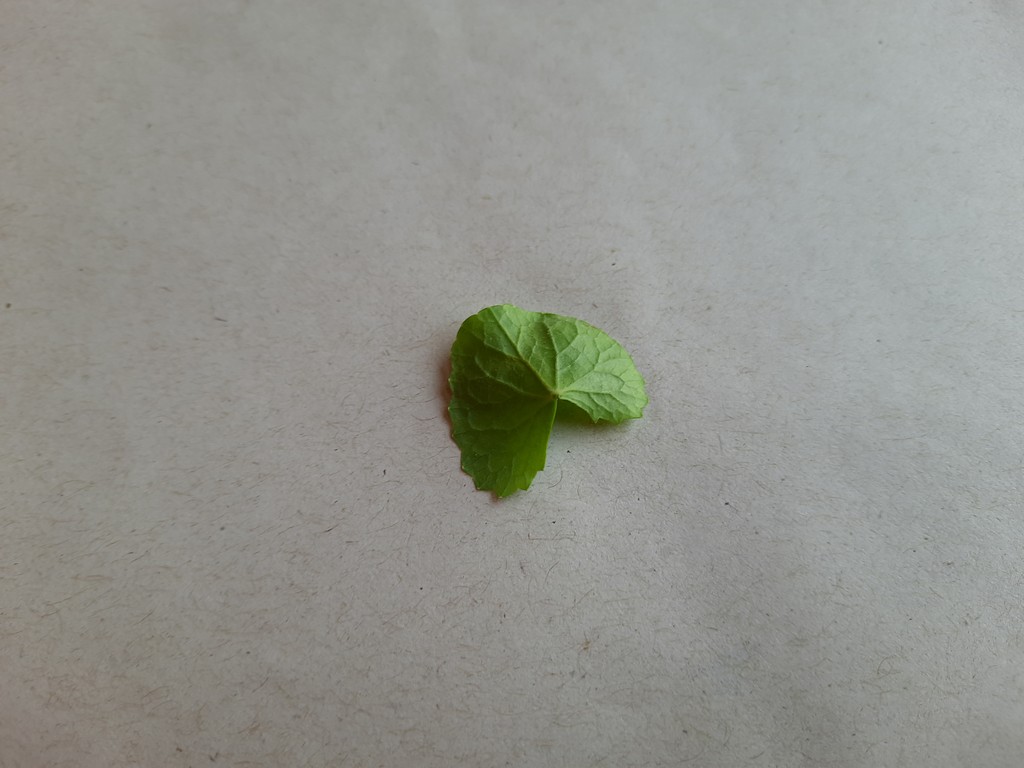
Label: Healthy